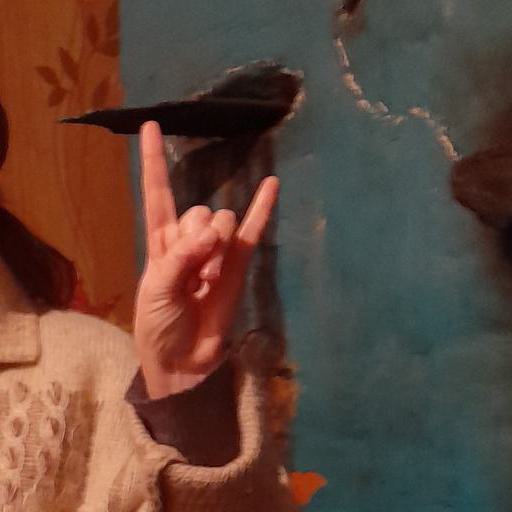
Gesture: rock